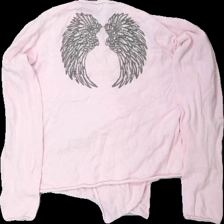
View: back
Type: Cardigan
Category: Children
Brand: Not in the list
Brand text on label: uniq young
Colors: Pink, Brown
Material: 70% bomull 30% nylon
Pattern: Glitter
Cut: V-collar
Size: 170
Season: All
Stains: Minor
Damage: smuts fläck och luddig
Damage location: middle right
Damage 2: luddig
Damage 2 location: middle left
Damage 3: luddig
Damage 3 location: middle center
Price range: <50
Recommended usage: Export
Description: cardigan med pärltryck